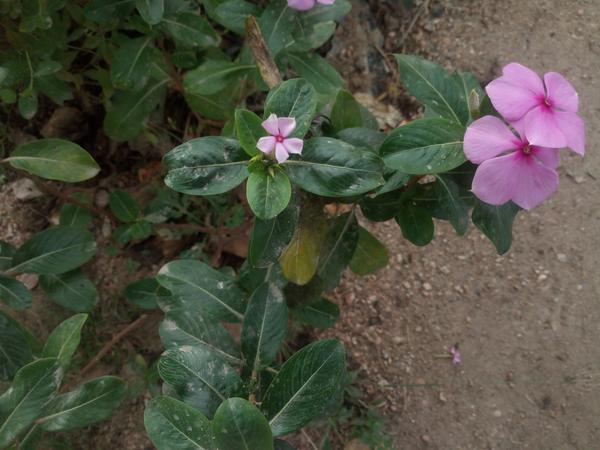
Plant: Nithyapushpa